Circon Verlag

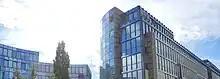
Compact Verlag Office

One focus of the publishing house is in "Lernen und Weiterbildung" (Learning and Training) and includes learning lectures, learning aids, language courses, dictionaries and reference books. Another book series is the "Compact LernKrimi" that facilitate a didactic approach to learning languages and started in the autumn of 2002. Their range includes more than 150 titles in English, French, Italian, Spanish, Dutch, Swedish and German as a foreign language.